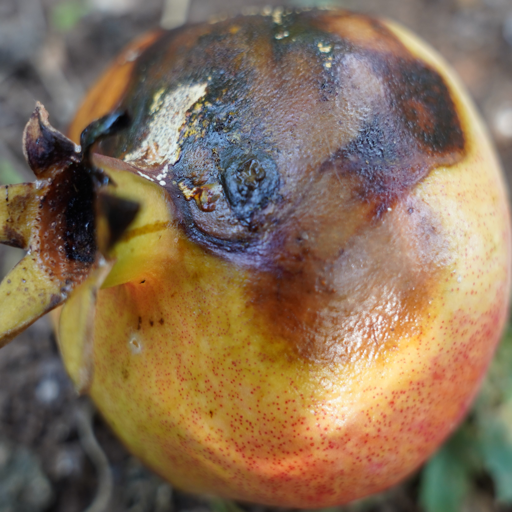
Label: Ectomyelois ceratoniae